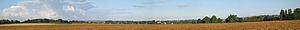
Éperlecques est une commune française située dans le département du Pas-de-Calais en région Hauts-de-France.